John Bagford

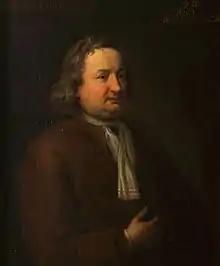
John Bagford, painting by Hugh Howard.

John Bagford (1650/51, Fetter Lane, London – 5 May 1716, Islington) was an English antiquarian, writer, bibliographer, ballad-collector, bookseller, and biblioclast.